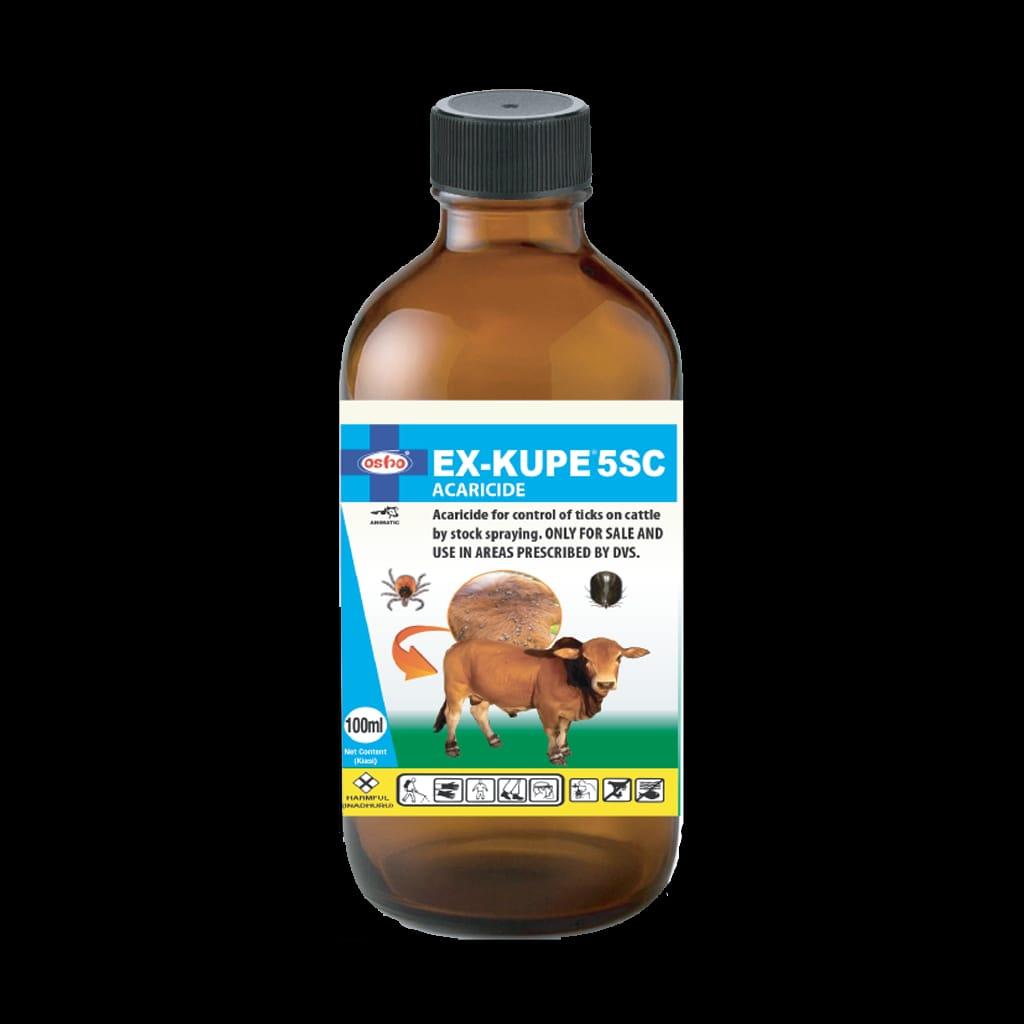
Chupa ndogo inayotumika kuhifadhia dawa, mbele ikiwa na picha ya ng'ombe ikimaanisha na kuashiria kuwa chupa hii inatumika kuhifadhia dawa za mifugo ikiwemo ng'ombe, hivyo ni sahihi kwa wakulima kuchukua chupa hii yenye dawa kwa ajili ya matibabu ya mifugo yao.